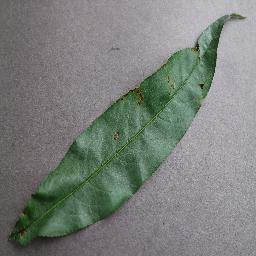
Label: Peach___Bacterial_spot